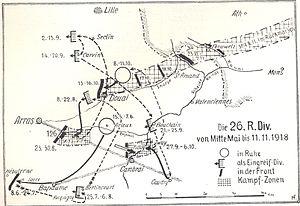
L'armée wurtembergeoise était l'armée du duché de Wurtemberg, devenu en 1806 le royaume de Wurtemberg, dans les cadres successifs du Saint-Empire, de la Confédération du Rhin, de la Confédération germanique et de l'Empire allemand. À partir de 1871, elle est intégrée à l'armée impériale allemande tout en conservant des institutions distinctes jusqu'à la Première Guerre mondiale.